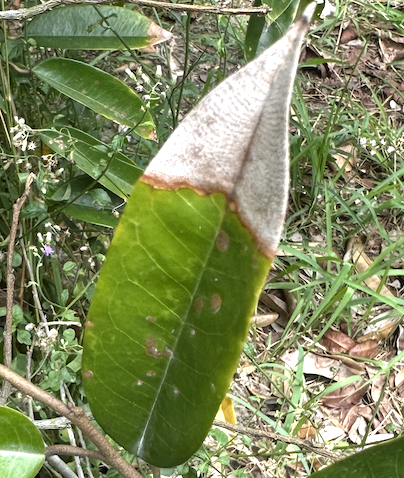
Label: anthracnose_disease